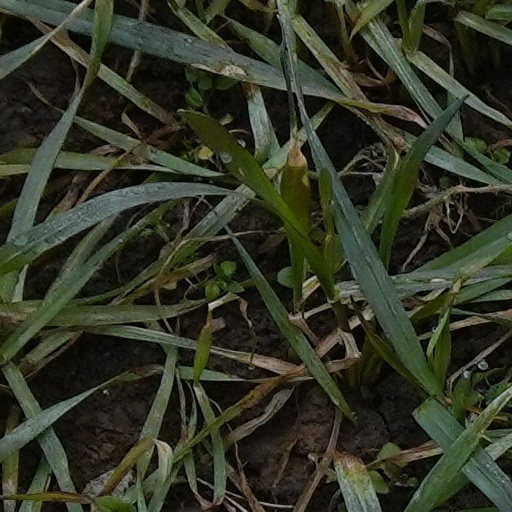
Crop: wheat